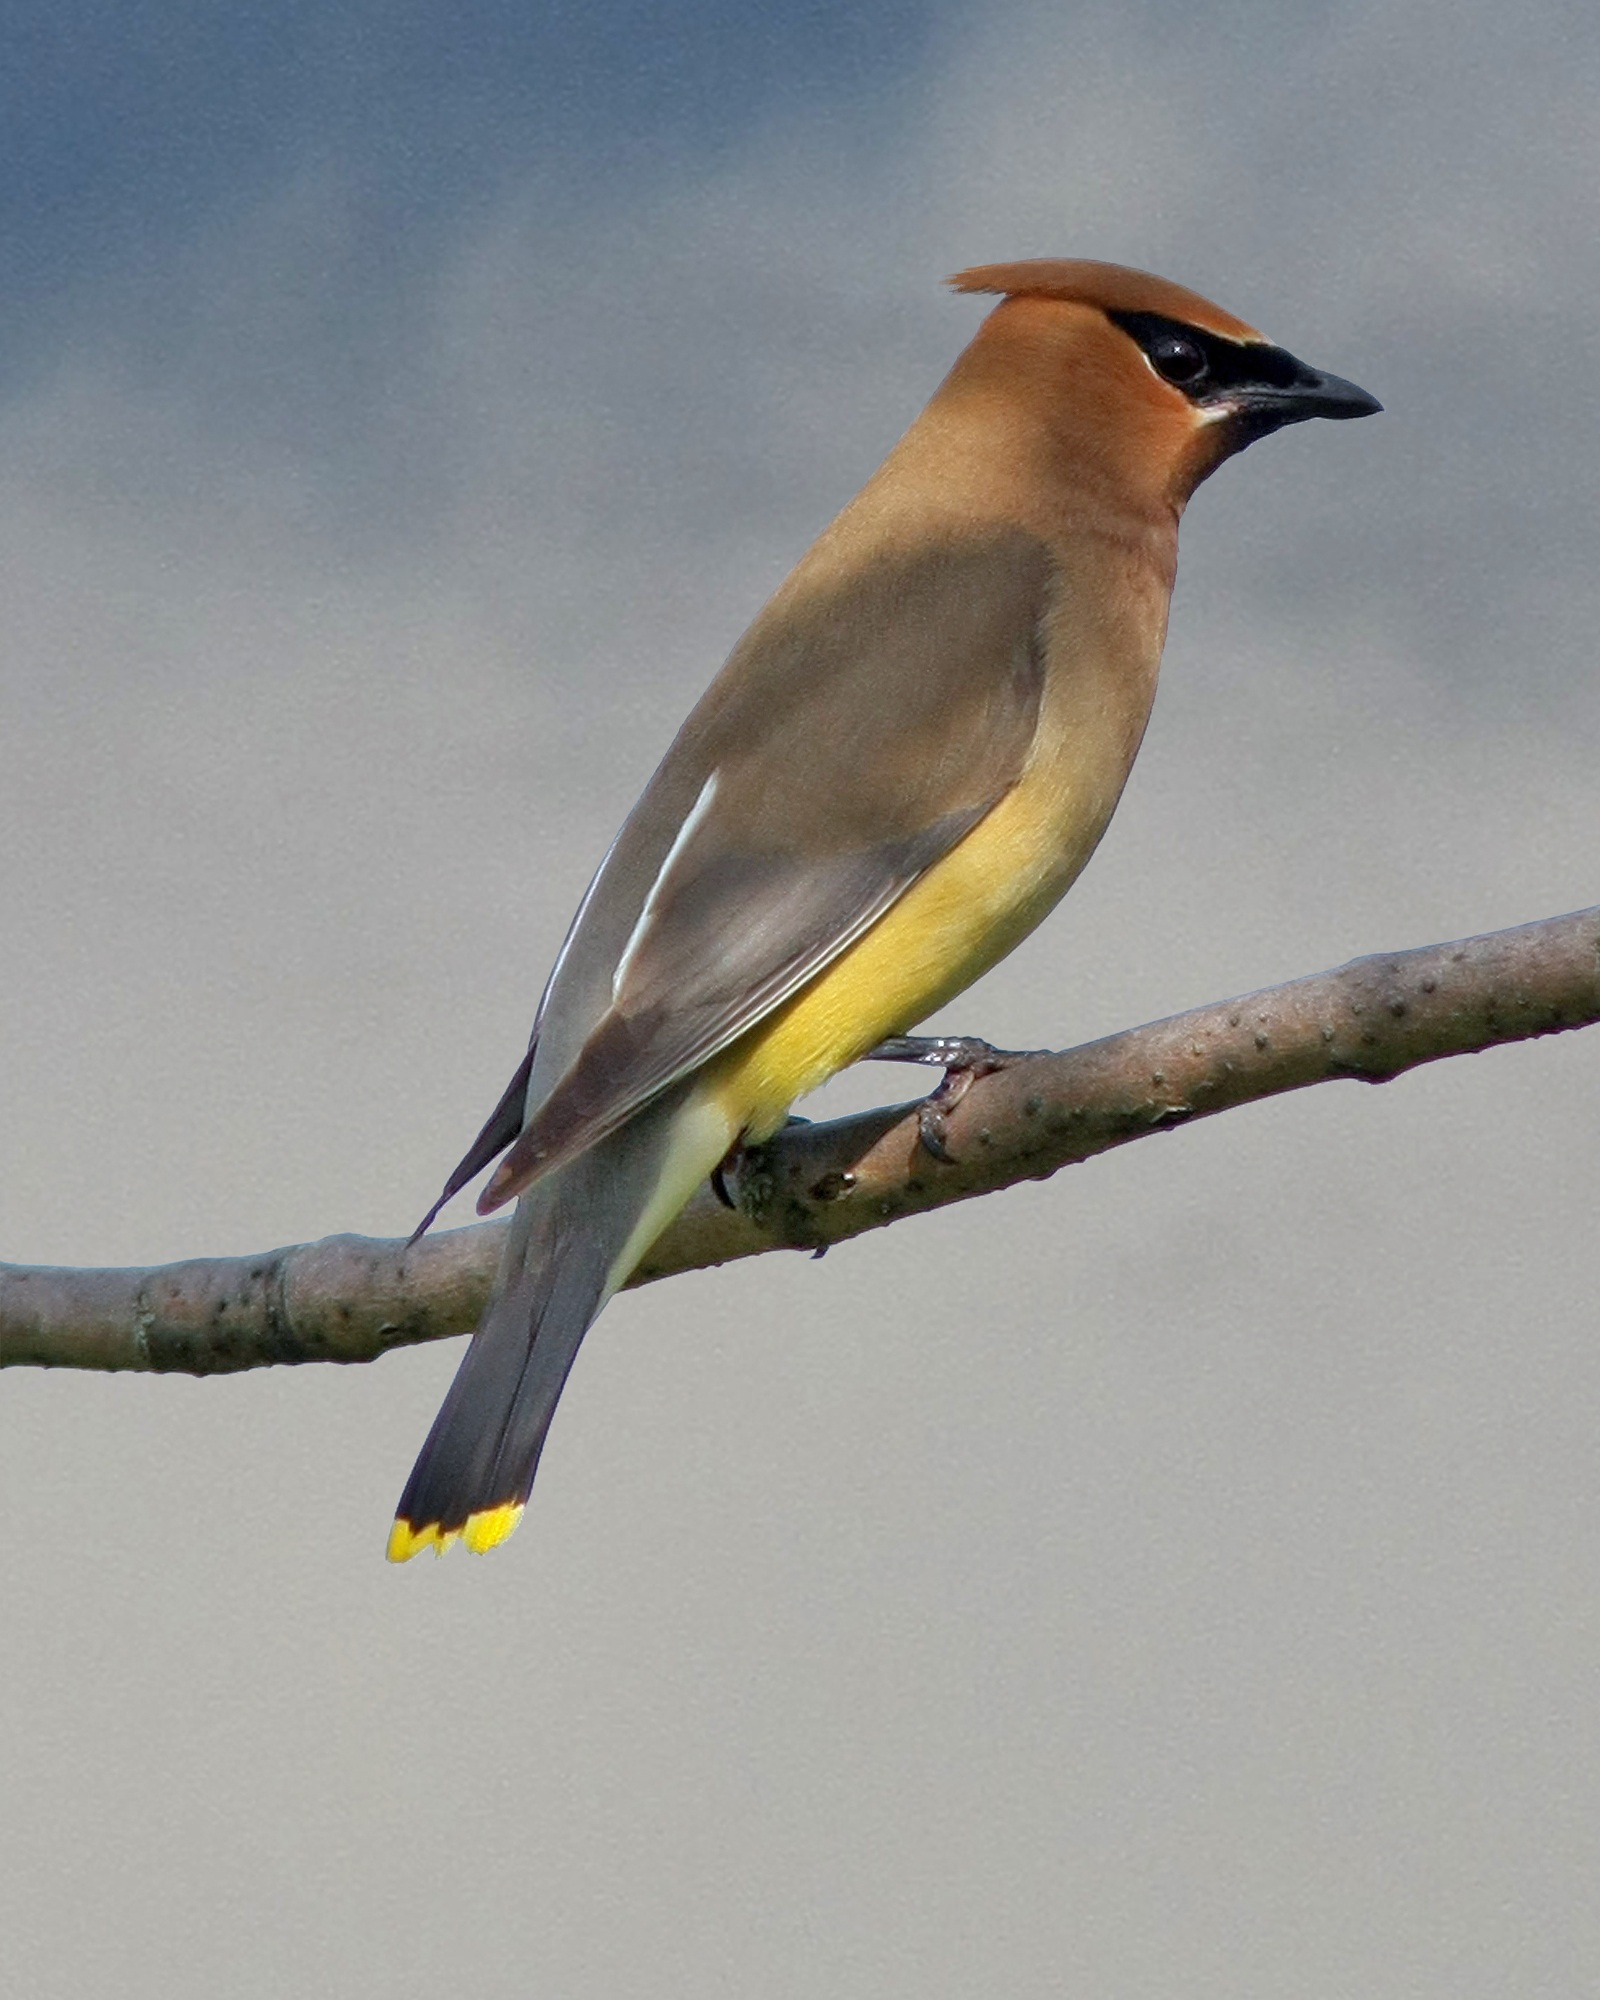
branch, bird, wing, sky, wildlife, beak, yellow, fauna, birds, vertebrate, finch, birding, cedar, wax, kd9ced, perching bird